Azeem Rafiq

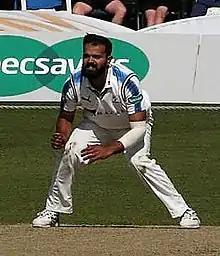
Azeem Rafiq in 2017

Azeem Rafiq (born 27 February 1991) is an English cricketer who played professionally in England for Yorkshire County Cricket Club. A right-arm off-spin bowler, Rafiq played for the county between 2008 and 2014 and 2016 and 2018, making his senior debut at the age of 17. He captained the England under-15 and under-19 sides, and in 2012 became the youngest man to captain a Yorkshire side as well as the first person of Asian origin to do so.